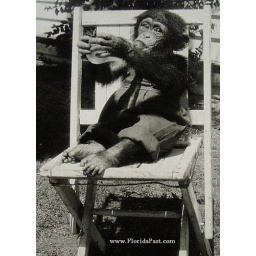
photo of monkey in chair drink'in from a bottle